St. Ignatius Church (Winnipeg)

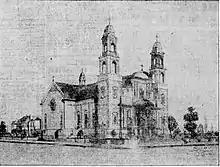
Initial architectural drawing of St.Ignatius Parish c. 1911

Work on laying the foundations of the church and school started in September 1910. On 9 January 1912, the school opened and on 17 March 1912, Mass was first celebrated in the church basement, while the rest of the church was being completed.